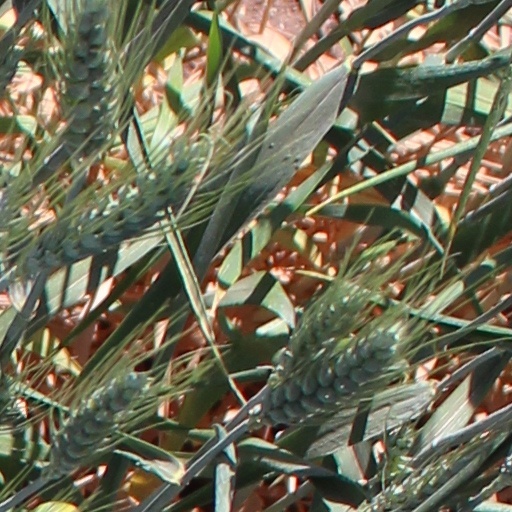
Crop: wheat